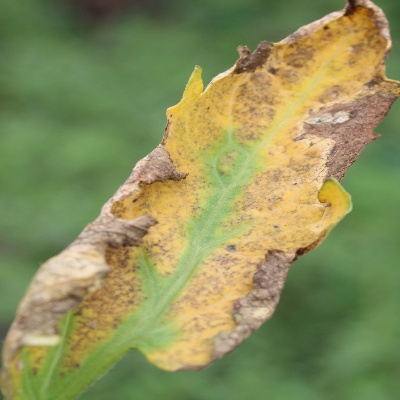
Crop: Tomato
Condition: leaf blight